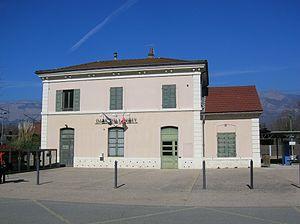
Gare de Lancey (38)
Villard-Bonnot est une commune française située dans le département de l'Isère en région Auvergne-Rhône-Alpes qui fait partie de la communauté de communes du Pays du Grésivaudan.